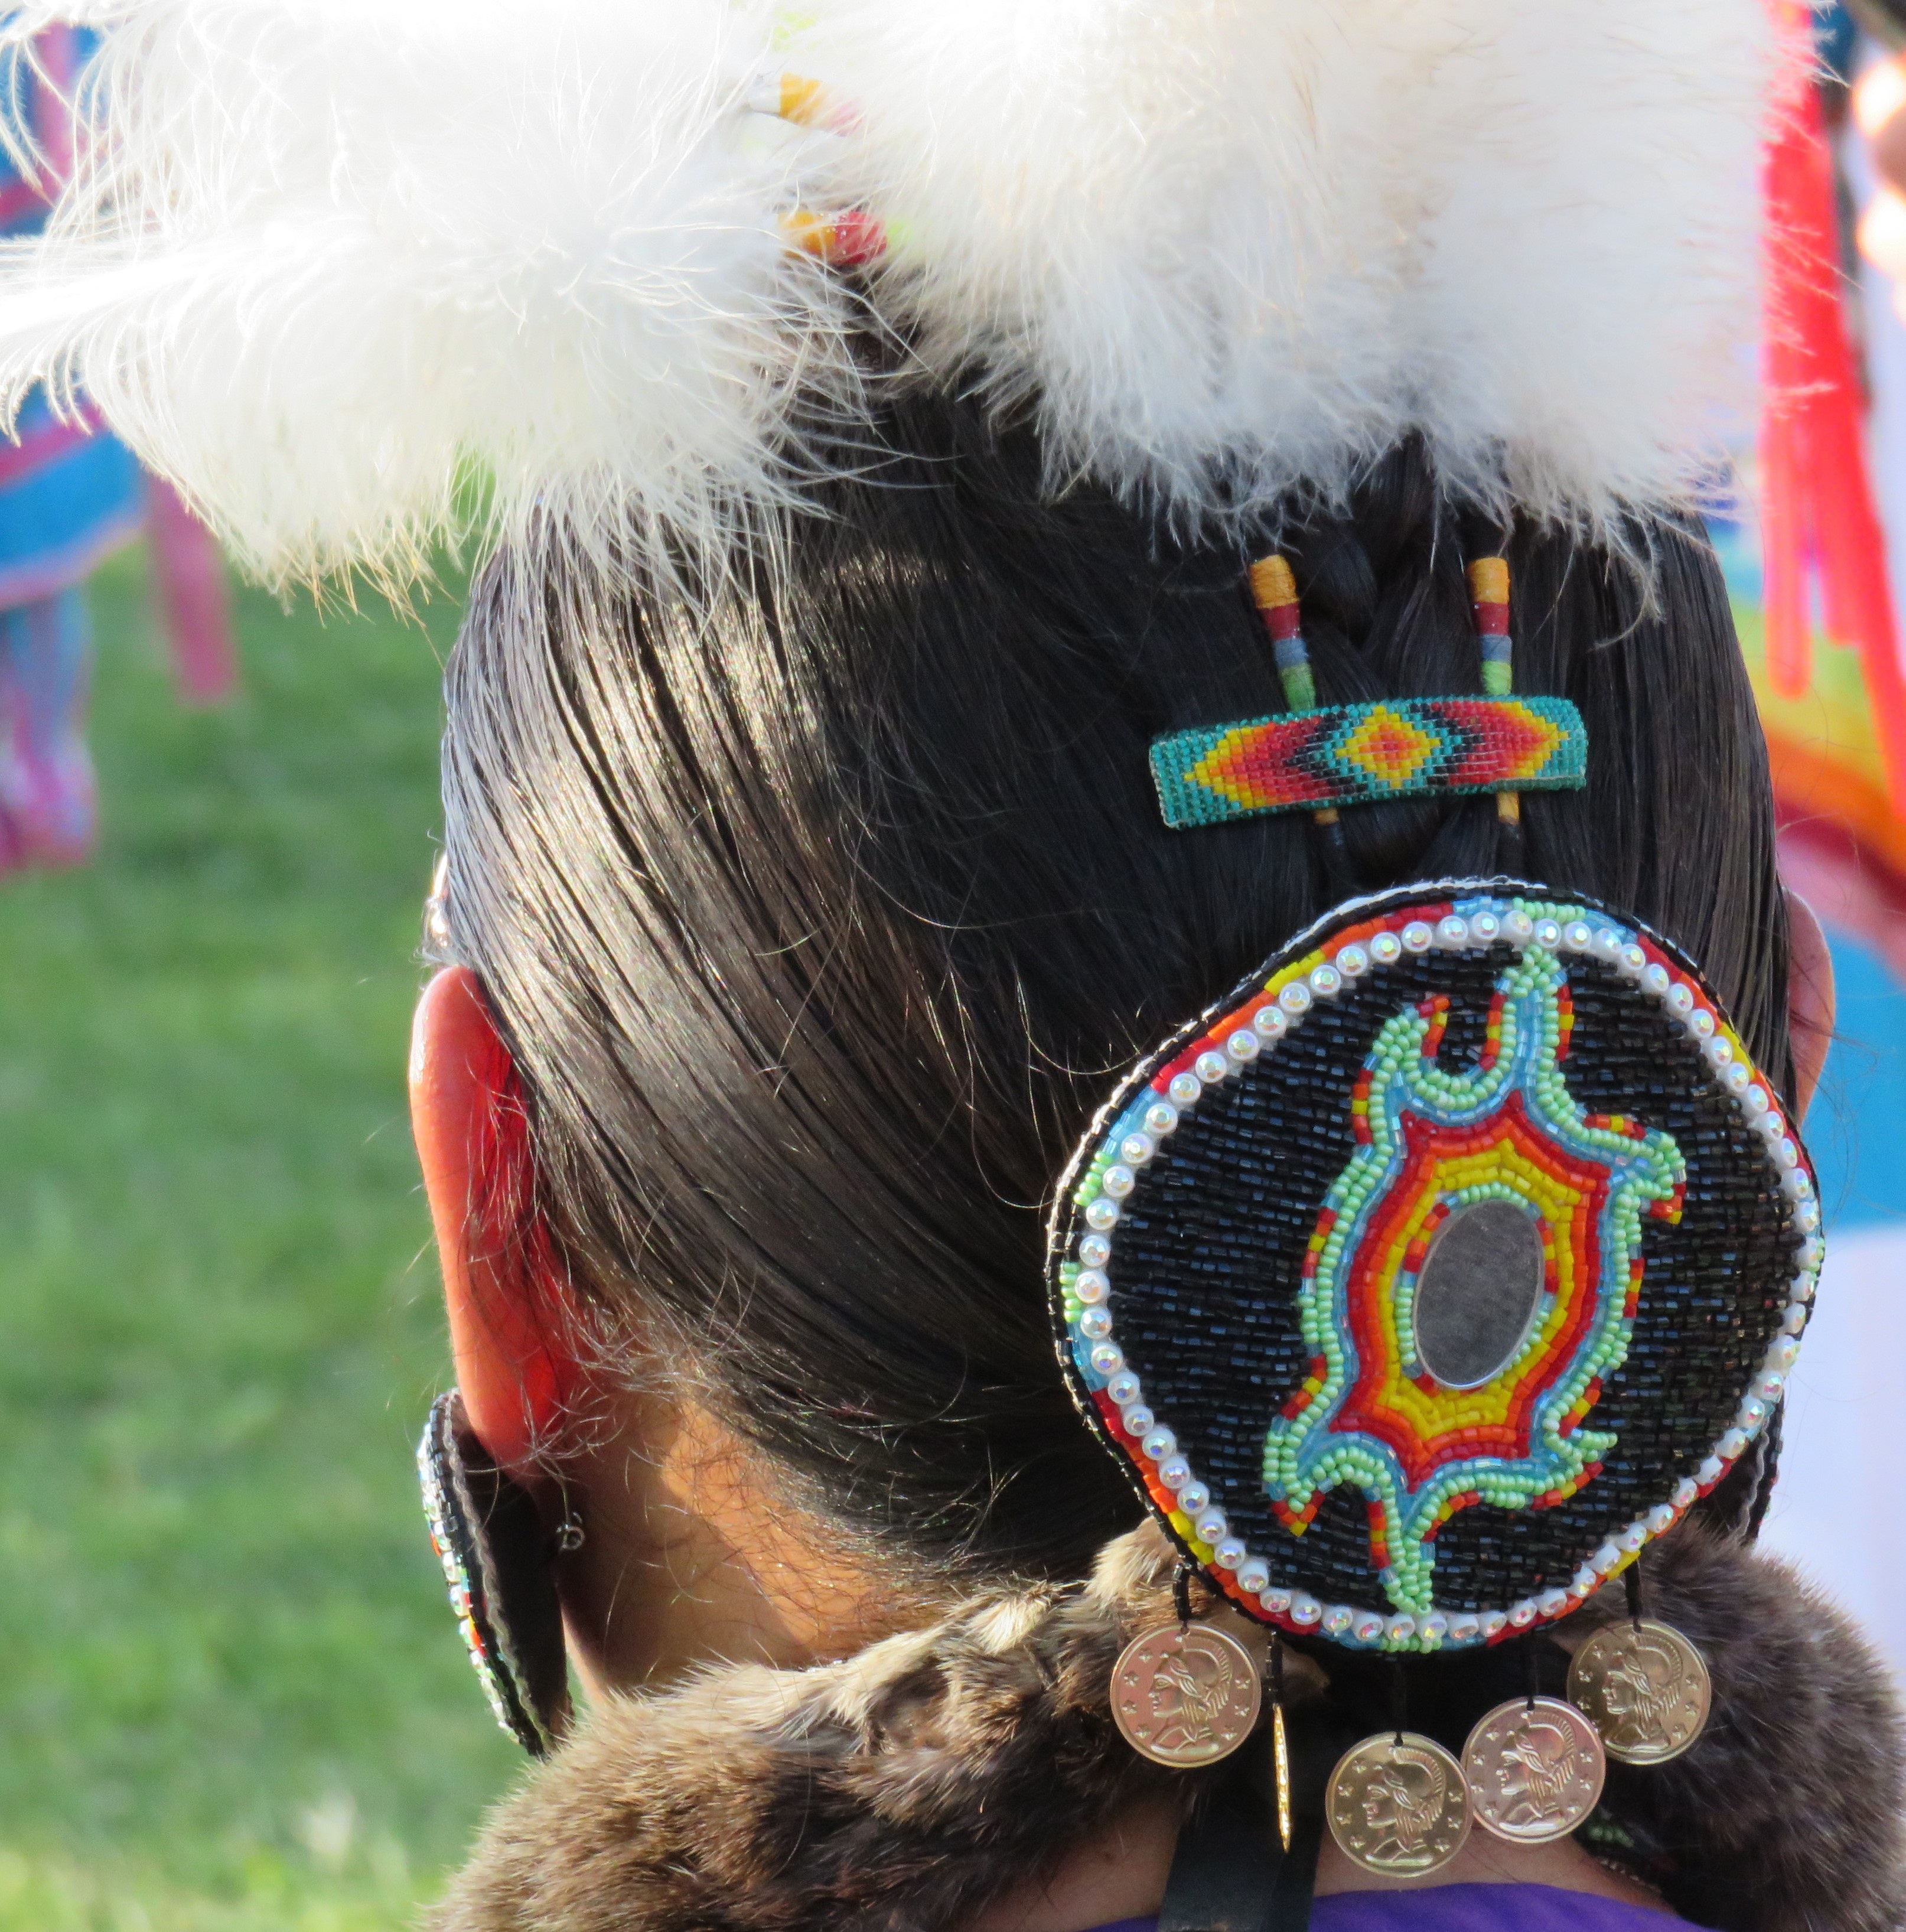
dance, toy, feather, hairstyle, textile, native, american, canada, head, ontario, indian, beads, headdress, first nation, regalia, pow wow, powwow, chippewa, anishinaabe